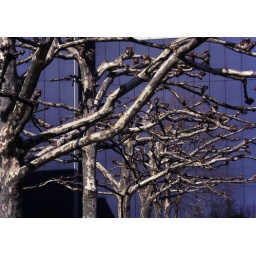
Just some trees in front of an office building